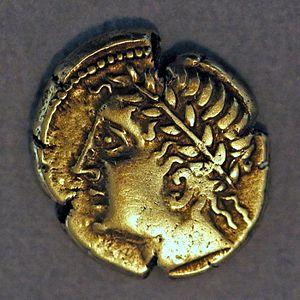
Statère de Vercingétorix (72-46 av. J.-C.), chef des Arvernes.
Les monnaies gauloises sont assez méconnues. Elles sont aussi relativement rares, car elles n'ont pas souvent fait l'objet d'une fabrication en très grand nombre, et leur identification est souvent difficile. Les travaux de Jean-Baptiste Colbert de Beaulieu, à partir des années 1950, ont marqué l'étude scientifique et historique de ces monnaies et sont encore à la base des recherches au début du XXIᵉ siècle.